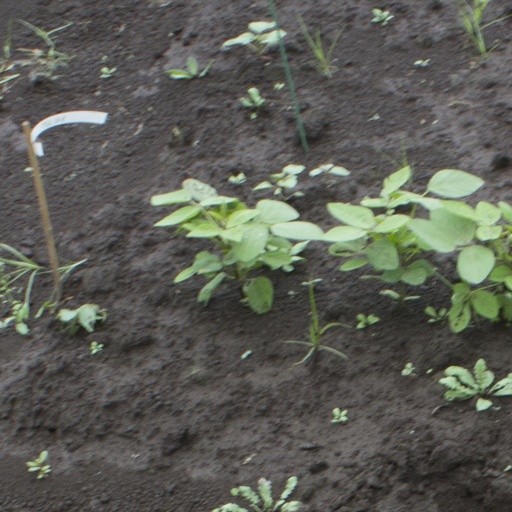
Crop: soybean